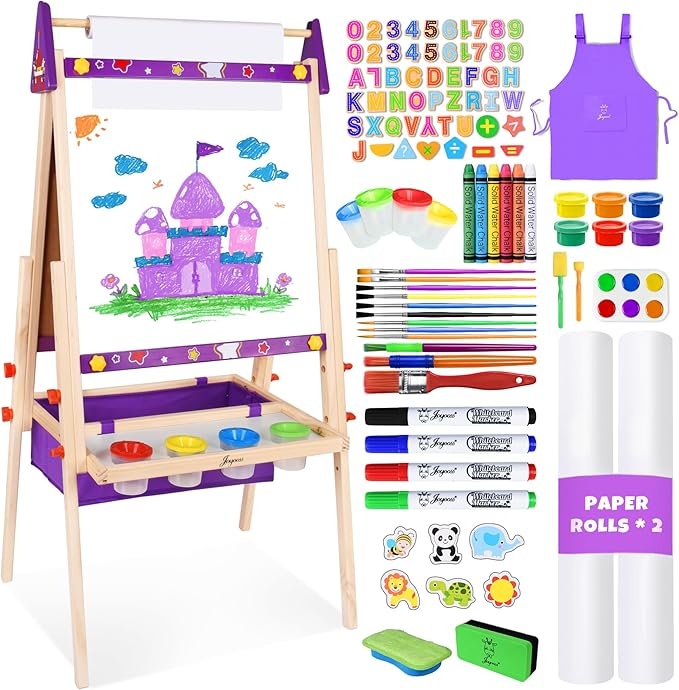
Joyooss Art Easel for Kids Easel for Toddlers, Adjustable Standing Wooden Toddler Easels Kids Board Whiteboard & Chalk Board Kids Dry Erase Board, Art Easel for Kids Age 2-4 4-8 9-12 Drawing Easels
About This 【POSITIVE GIFT FOR KIDS】Our art easel for kids easel design has 3 adjustable heights, which means it can grow with children. Whether your child is a toddler or an older child, it will provide a comfortable and ergonomic toddler learning activities. A wood toddler easel for kids is an ideal practice area for children's first letters, numbers, words, kids art supplies, toys for toddlers and artistic drawing toys for toddlers. 【Unlimited Creation Ways】Infinite creative toddler learning activities further stimulate children's creativity. This magnetic easel features a double-sided magnetic board for kids whiteboard and blackboard, providing a multifunctional surface for creative expression and learning. We have provided two rolls of paper to provide more creative choices, allowing children to use chalk and markers. A built-in tray can hold all their art supplies, making them within reach during the painting process. 【Safety Material】The Art Easel for Kids Age 2-4 4-8 9-12 Drawing Easel is made of high-quality pine wood, ensuring stability and durability, and can withstand years of play. Smooth wood without burrs and rounded corners are safe for infants. This kids easels for toddlers can fix accessory on each side of the easel to increase its stability. 【Tools for Inspiring Creativity】The display art easel for kids has three adjustable heights are 39.57 "46.61" 50.12 ", which can accommodate 15" paper roll width and is safe and durable. The kids easel with paper roll can be cut into your preferred size and pattern. Make painting more energetic, influential and legibility. The outdoor easel for kids will keep children away from electronic games and provide a more environmentally friendly way of entertainment. 【The Perfect Companion For Kids】This product is extremely attractive toys for girls and boys,it's a nice toddler painting set.Exquisite and colorful product appearance, safe and durable writing and drawing tools. It is the best birthday gift for children, and the best product to accompany children to grow up and toddler learning activities. This kids easels for toddlers will be the perfect gift for babies for Christmas, New Year, and Birthdays. 【All In One Kid Easel Accessories】Our art easel for kids easel offers a complete experience of over 98 accessories. Including 2 paper rolls, 6 paint cans, 14 brushes and 1 set of color palettes, 1 art apron, 1 box of chalk, 4 whiteboard pens, 1 whiteboard eraser, 1 washable eraser, 4 painting cups, a set of colored magnetic letters and mathematics, meeting the needs of painting and learning. The magnetic board for kids make the easel very suitable for indoor and outdoor painting. Overview Color : Purple Product Dimensions : 8"D x 50.12"W x 39.57"H Material : Wood Brand : Joyooss Item Weight : 6.05 Kilograms
Brand: Joyooss
Category: Toys & Games > Toys > Art & Drawing Toys > Easel & Art Desks